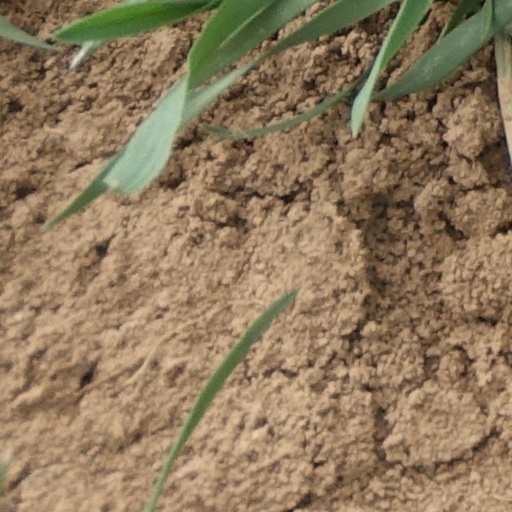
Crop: wheat